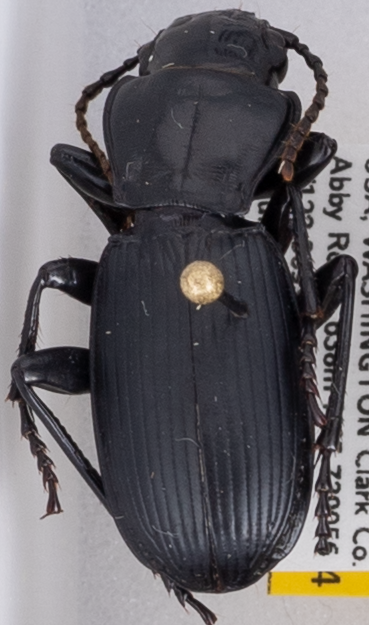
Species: Pterostichus lama
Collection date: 2021-06-22
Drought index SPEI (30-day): -0.468
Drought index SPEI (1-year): -1.01
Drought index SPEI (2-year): -0.17